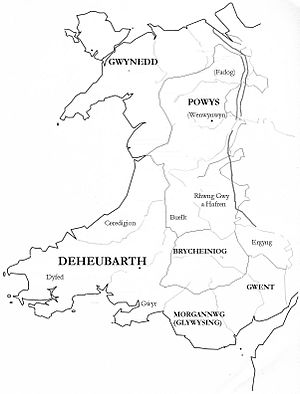
Kongeriget Powys
Kongeriget Powys' geografiske placering
Kongeriget Powys var et walisisk kongerige og fyrstedømme, der opstod i middelalderen efter enden på romersk styre i Storbritannien. Det dækkede omkring to tredjedel af det moderne county Powys og dele af east midlands. Mere præcist, og baseret på det romersk-britiske stammeområder Ordovices i vest og Cornovii i øst, gik grænserne oprindeligt fra Cambrian Mountains i vest til at inkludere de moderne West Midlands i England i øst. De frugtbare floddale ved flodene Severn og Tern ligger i dette område, og i walisisk litteratur bliver det omtalt som "paradiset Poweys".